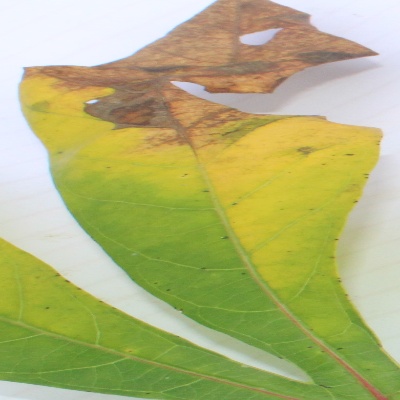
Crop: Cassava
Condition: brown spot